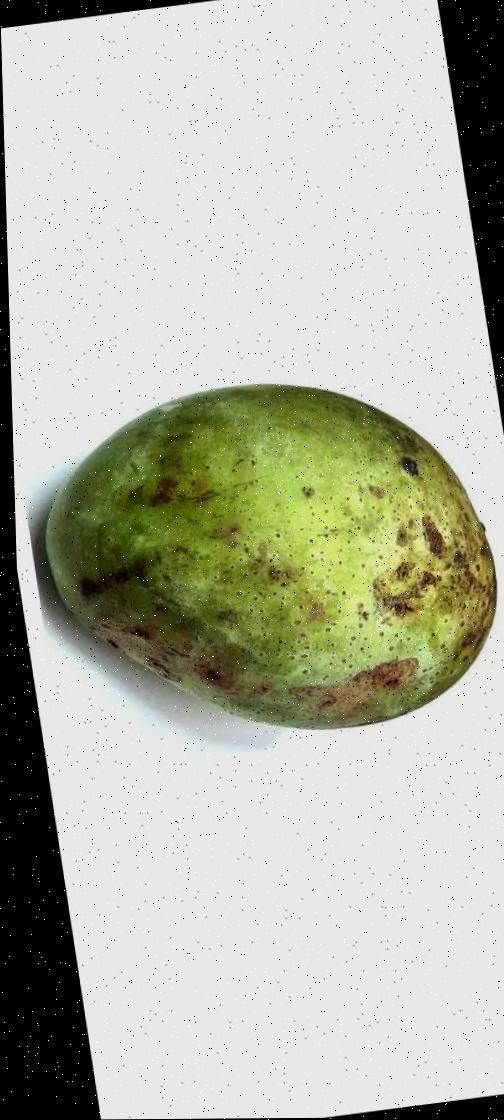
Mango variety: Fazli Classic